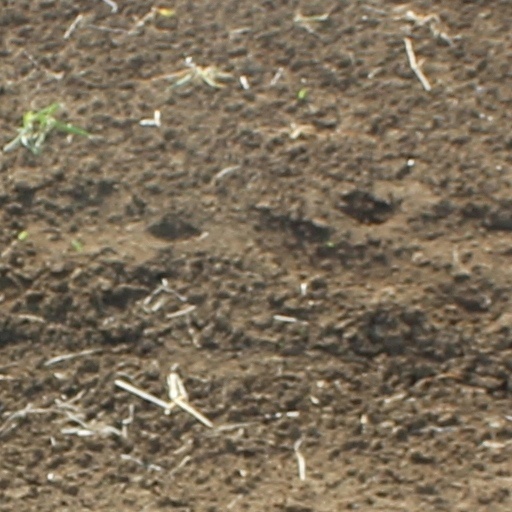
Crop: wheat